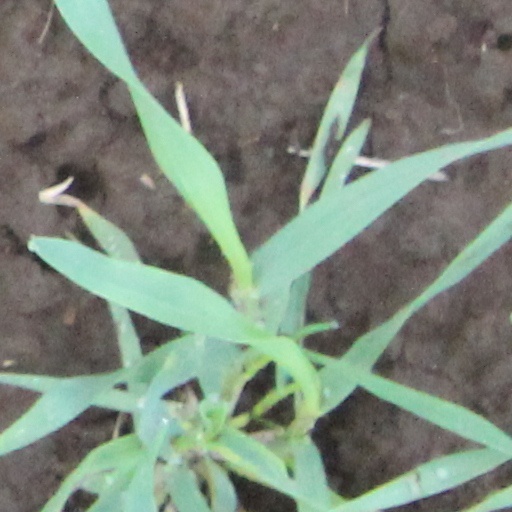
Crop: wheat